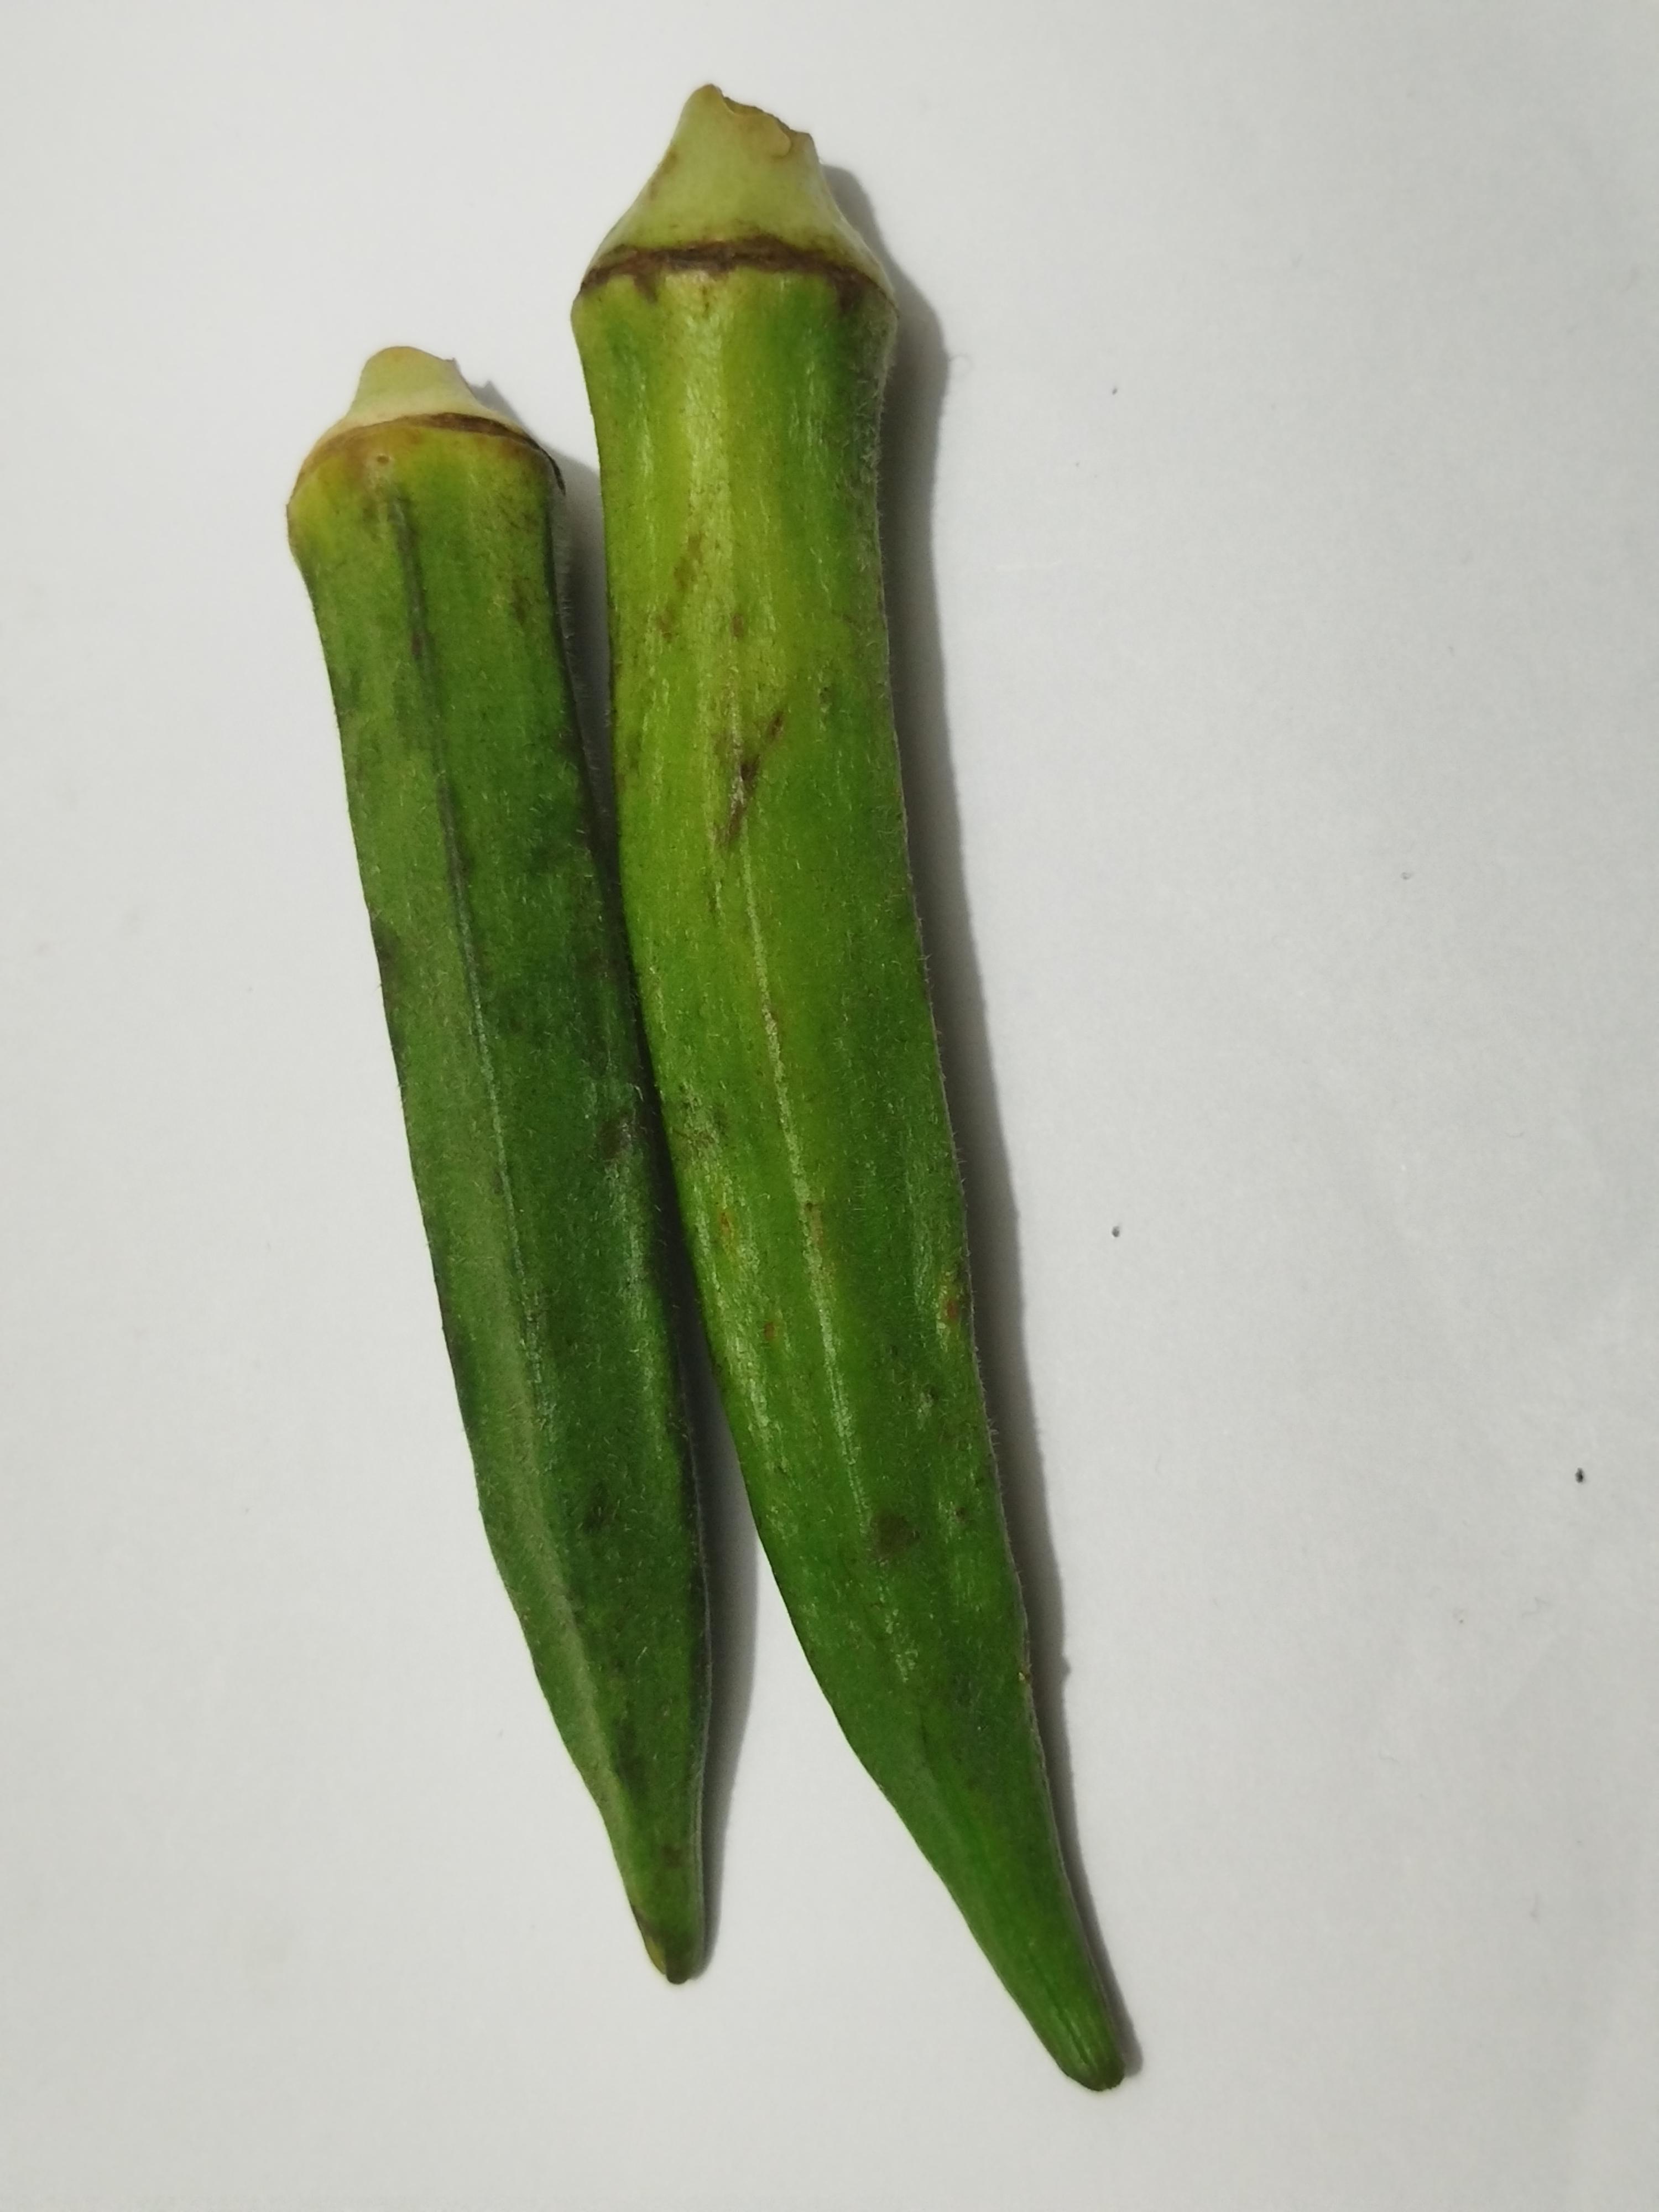
Label: Ladies finger